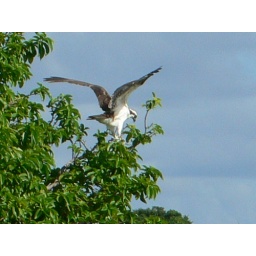
This beautiful Osprey sits in our tree by the pool and watches the fish in the sea